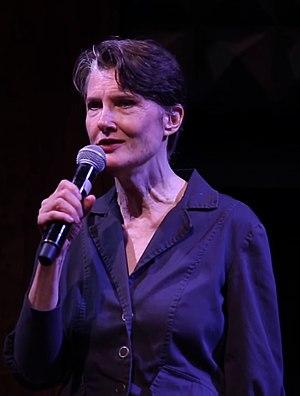
Virgin River est une série télévisée américaine dramatique développée par Sue Tenney et diffusée depuis le 6 décembre 2019 sur le service Netflix.
Smallville est une série télévisée de science-fiction américaine en 218 épisodes de 42 minutes créée par Alfred Gough et Miles Millar, qui raconte la jeunesse de Superman et qui a été diffusée du 16 octobre 2001 au 11 mai 2006 sur The WB puis du 28 septembre 2006 au 13 mai 2011 sur The CW.
Annette O'Toole, de son nom original Annette Toole, née le 1ᵉʳ avril 1952 à Houston, dans l'État du Texas, aux, est une actrice, productrice, scénariste, danseuse et chanteuse américaine.